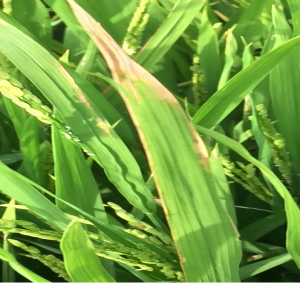
Disease: Bacterialblight